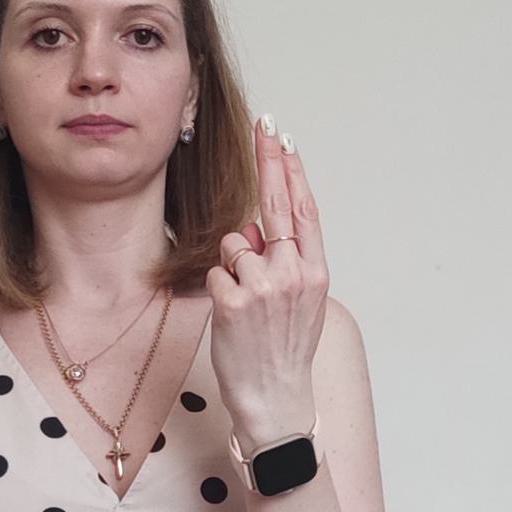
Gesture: two_up_inverted